Trans-Canada Highway

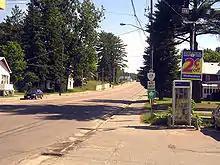
Highway 17 in Mattawa, Ontario

The Trans-Canada Highway through the three prairie provinces is long. It starts at the border with British Columbia at Kicking Horse Pass, and runs all the way to the Ontario border at Whiteshell. The highway continues through Alberta, running east for as Alberta Highway 1 to Lake Louise, Banff, Canmore, and Calgary. This section of the highway passes through Banff National Park and has significant tourism. The section of Highway 1 through Banff National Park was also one of the first highways in North America to have wildlife crossing structures and fencing installed on it. After leaving the mountains, it enters Calgary, where it becomes known as 16 Avenue N, a busy six-lane street with many signalized intersections. For the next after Calgary, the Trans-Canada Highway continues as a four-lane expressway, with few stops along its route. Medicine Hat is served by a series of six interchanges, after which the Trans-Canada crosses into Saskatchewan on the way to Moose Jaw. The highway mainly travels straight as a four-lane route for most of these sections. The expressway continues east to the city of Regina, and skirts around the city on the Regina Bypass, the most expensive infrastructure project in Saskatchewan to date. Beyond Regina, it continues east for , across the border with Manitoba, to the cities of Brandon and Portage la Prairie, and finally east to Winnipeg. The southern portion of Winnipeg's Perimeter Highway (Highway 100) is part of the Trans-Canada Highway system, and bypasses the city with a mix of traffic lights and interchanges, while Highway 1 continues through central Winnipeg as a signalized arterial road.